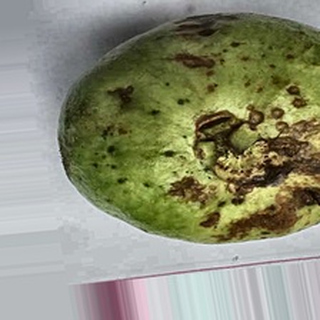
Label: guava_anthracnose